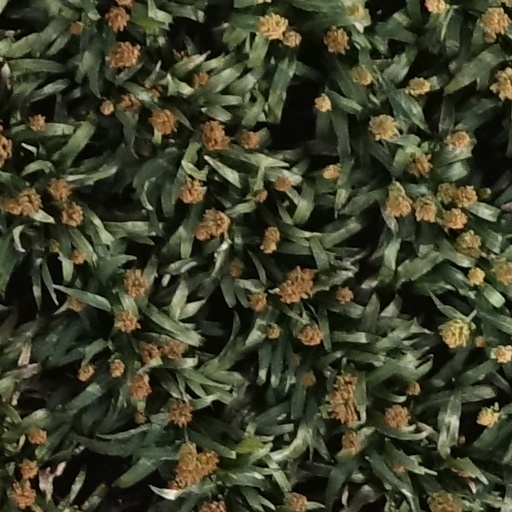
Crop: sorghum